Avangard Leontiev

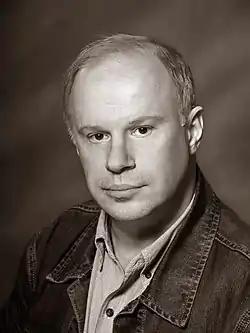
Avangard Leontiev

Avangard Nikolaevich Leontiev (born February 27, 1947, in Moscow) is a Soviet and Russian theater and film actor, teacher, professor. People's Artist of the Russian Federation (1995). Laureate of the State Prize of the Russian Federation (1995).